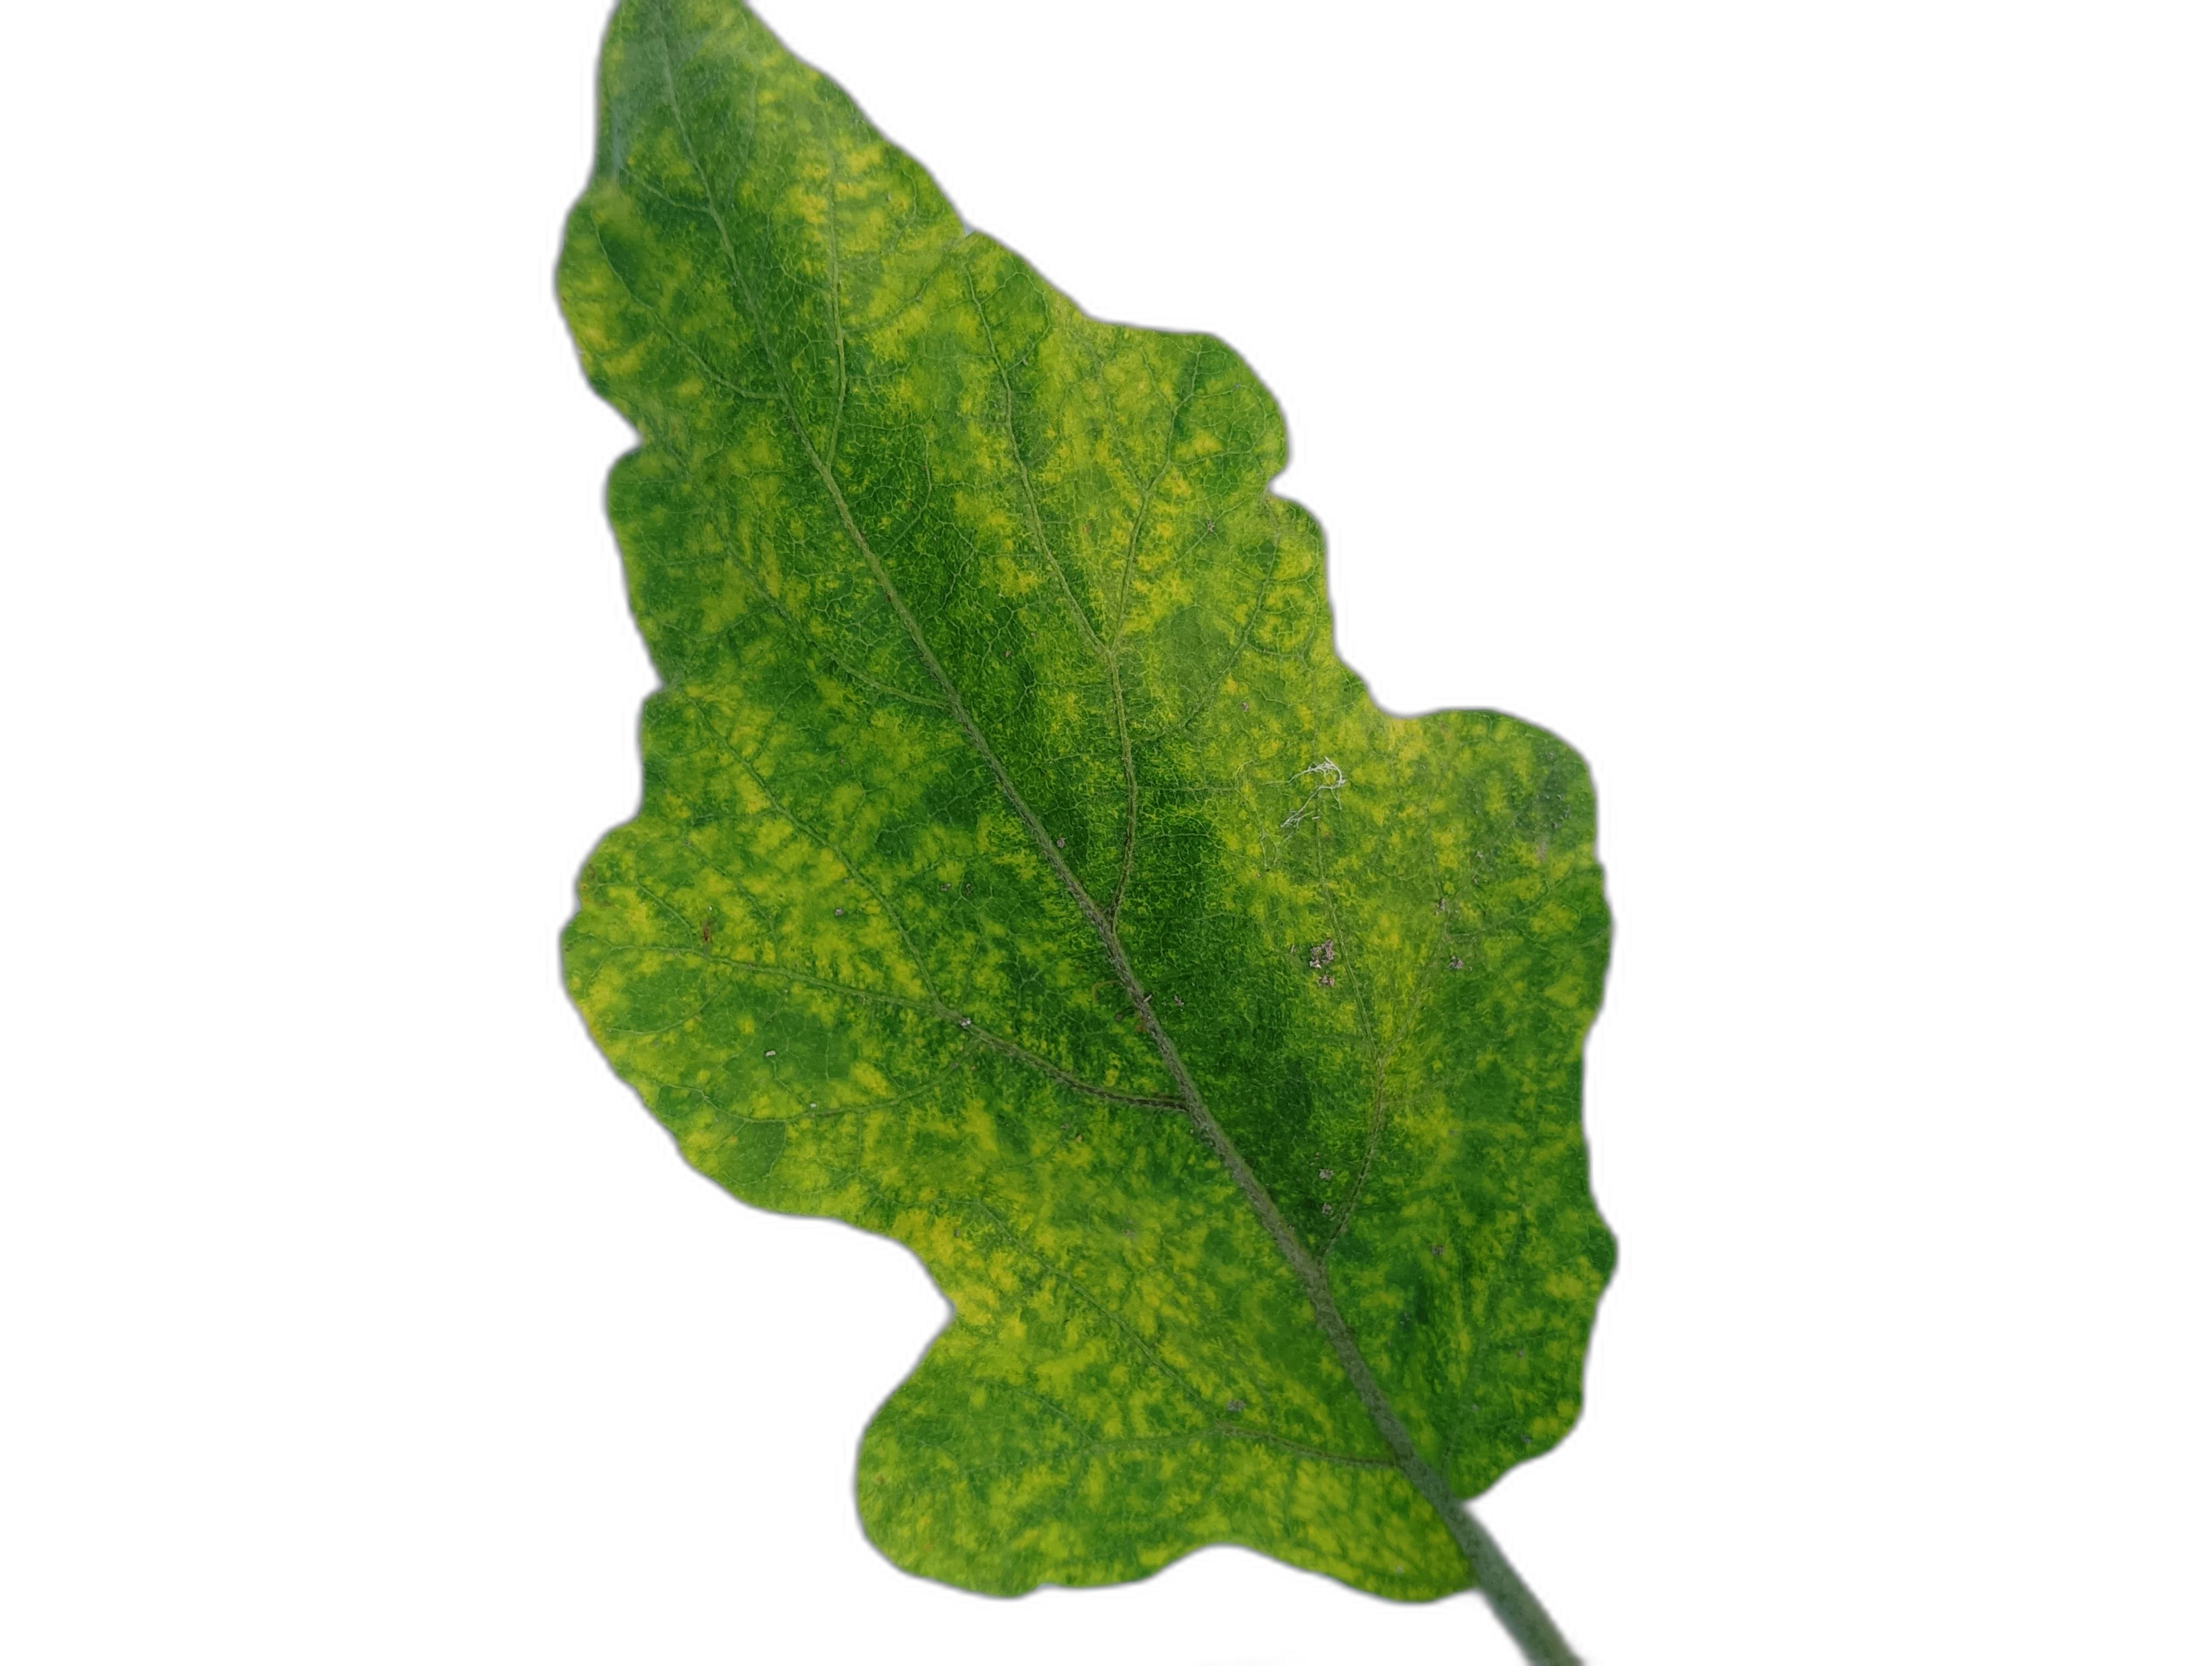
Label: Mosaic Virus Disease